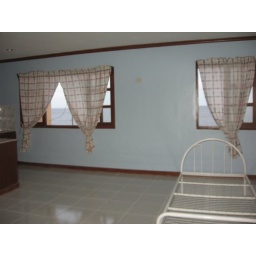
beach house for sale in cebu philippines